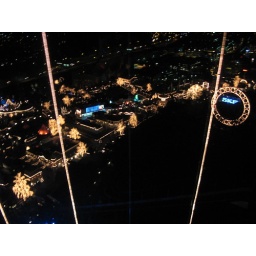
Looking down on the christmas market from way up in the tower